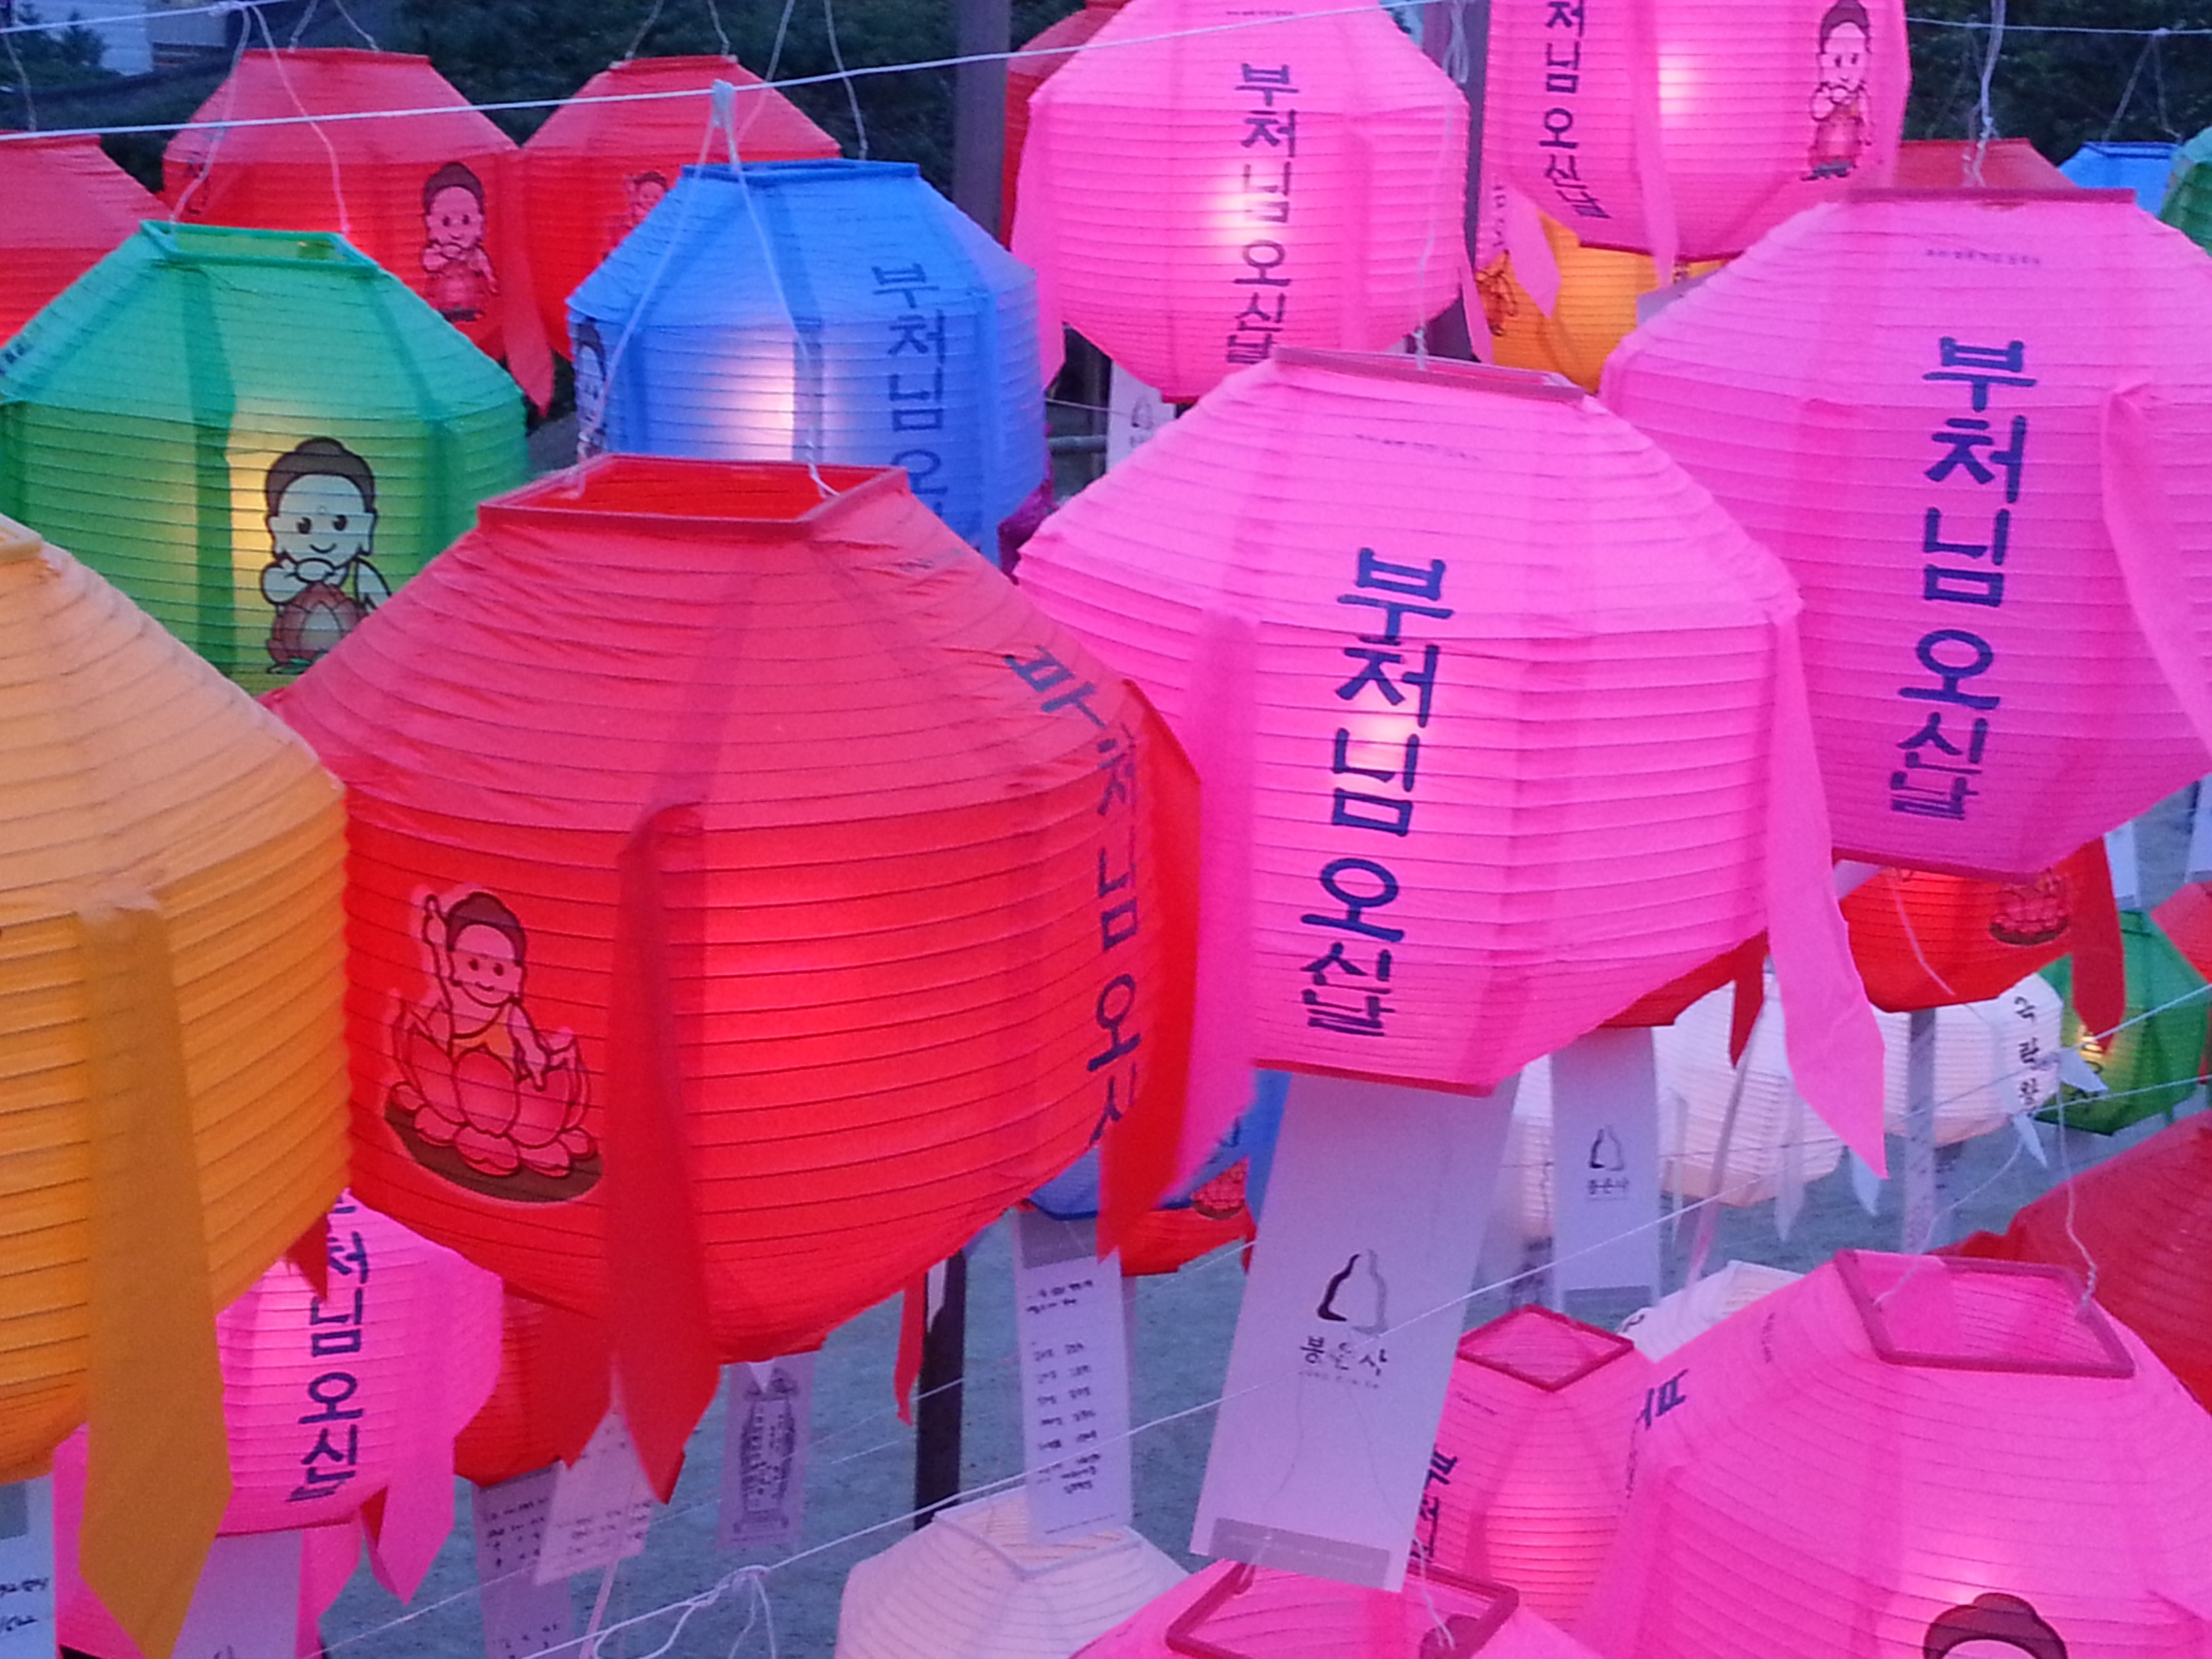
flower, celebration, paper lantern, red, color, pink, festival, korea, lotus, culture, magenta, traditional, seoul, lampion